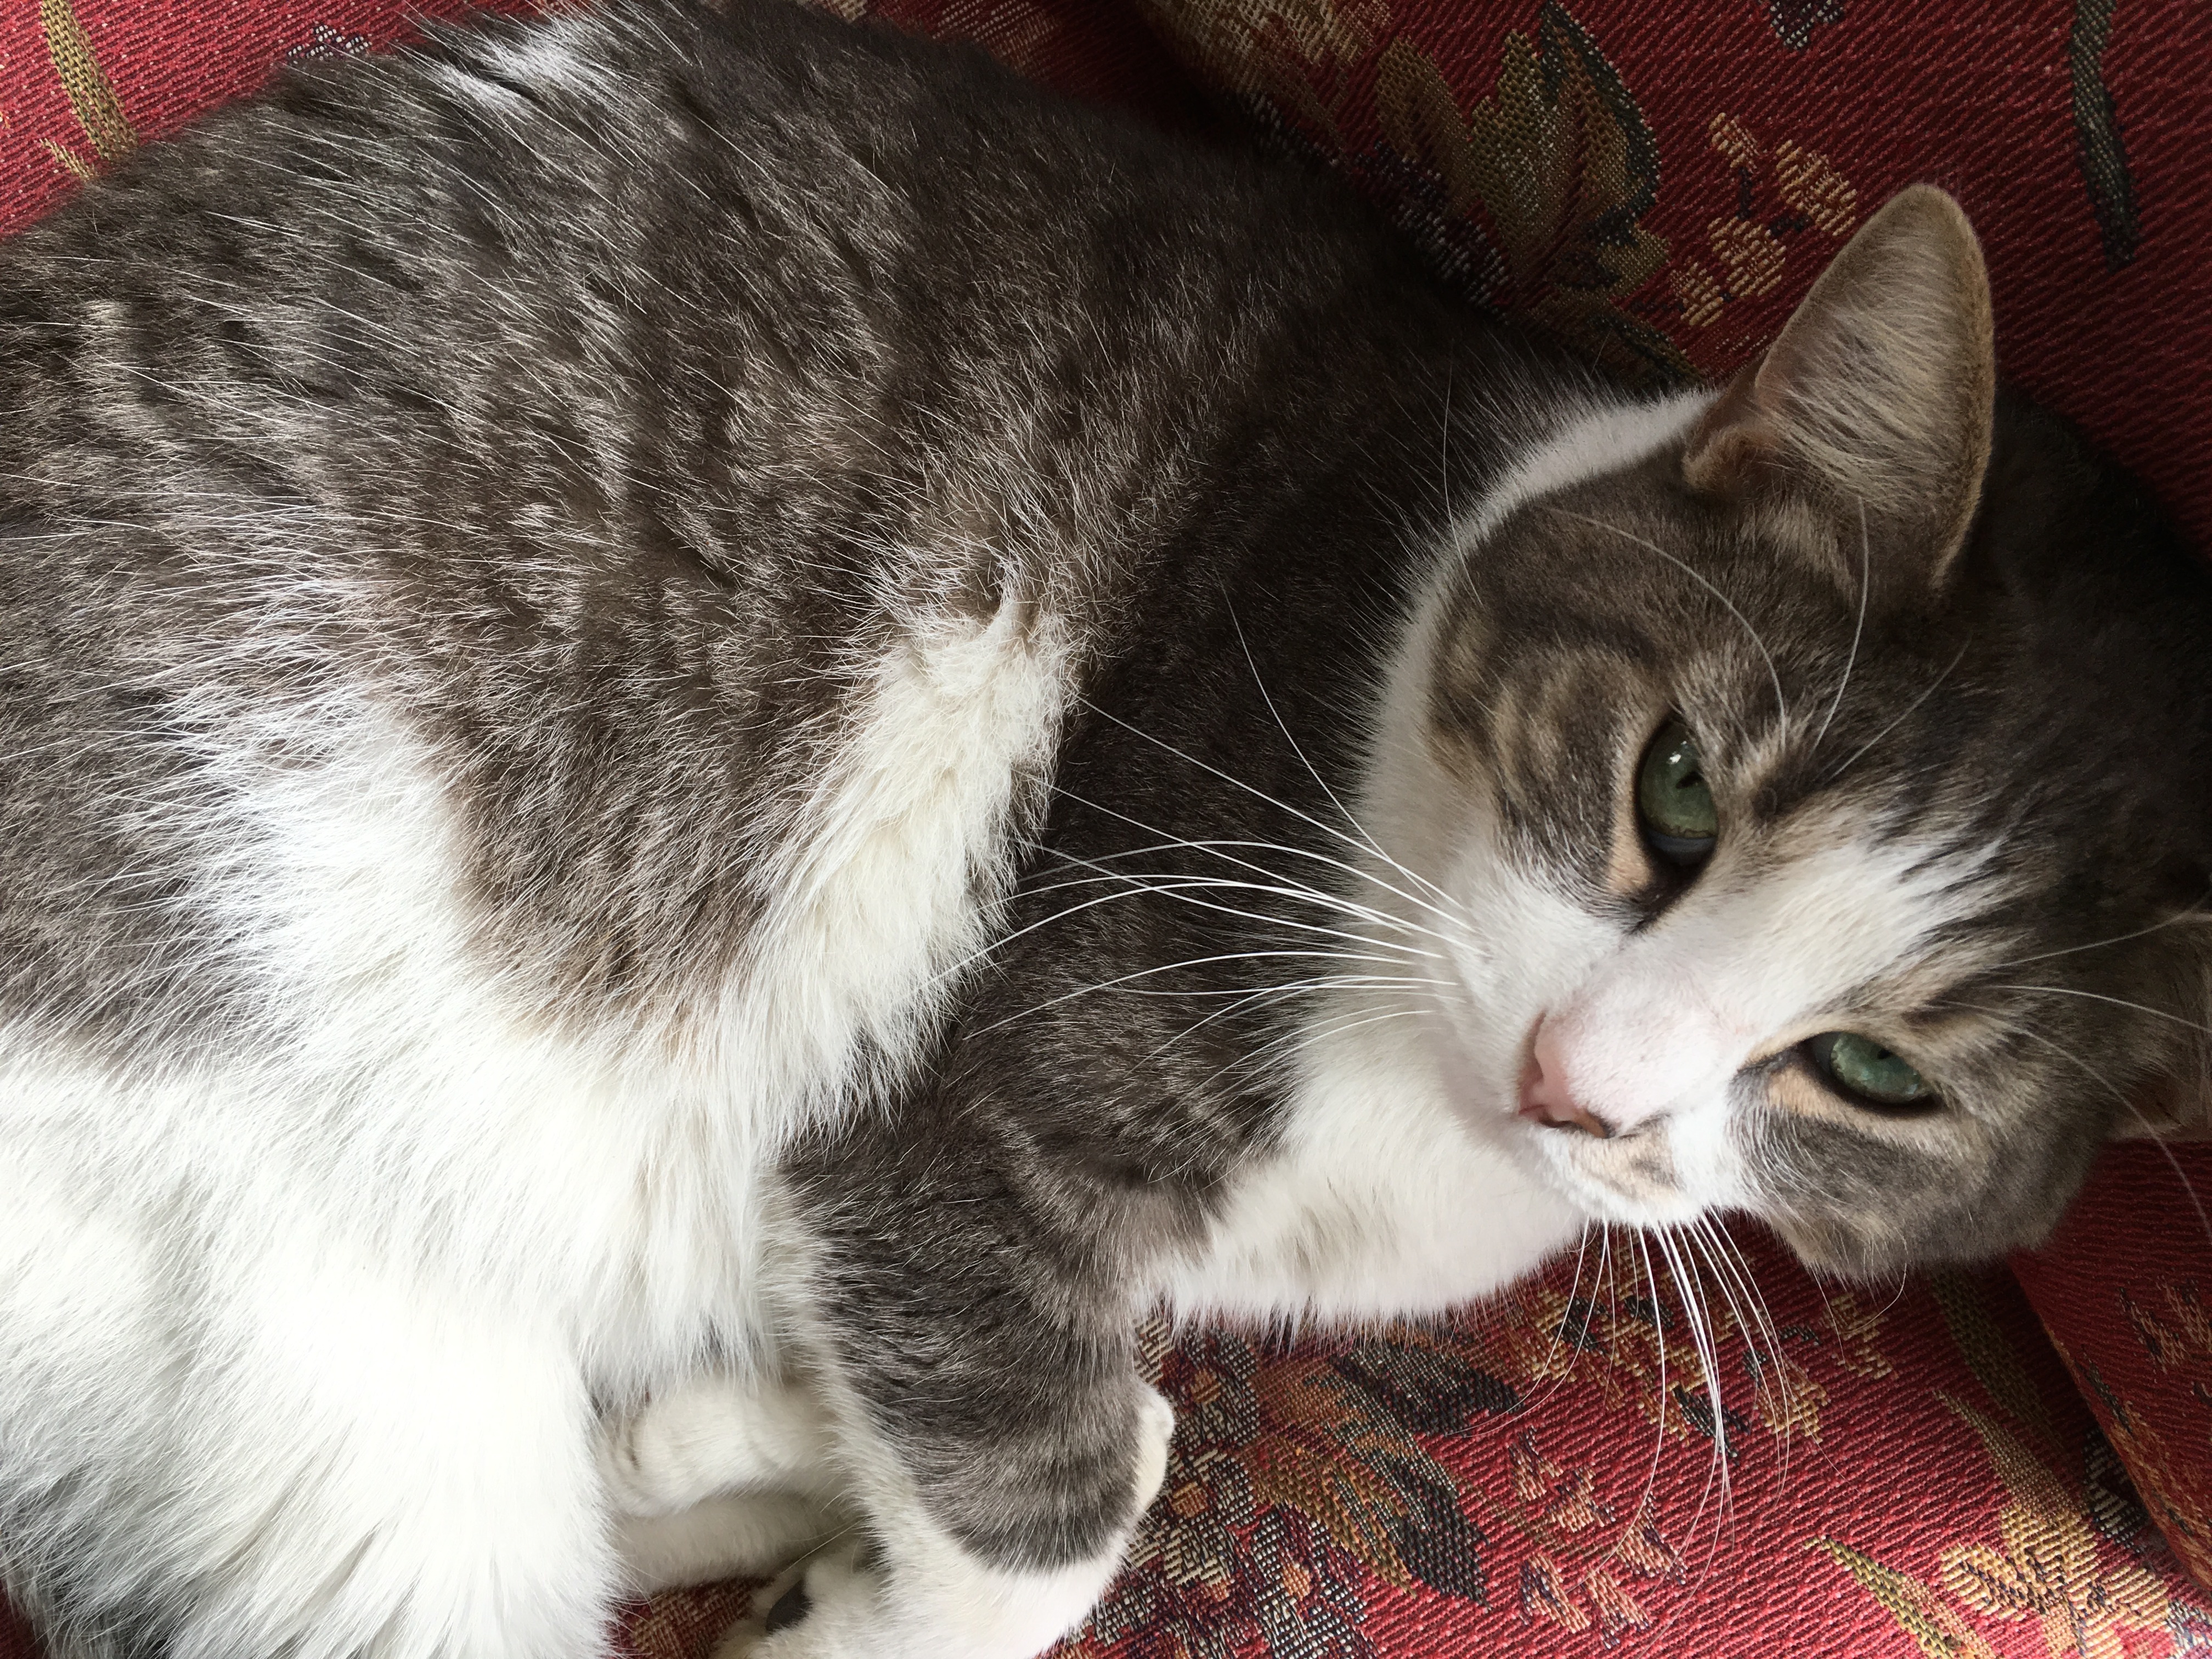
kitten, cat, mammal, nose, whiskers, vertebrate, bubba, european shorthair, small to medium sized cats, cat like mammal, domestic short haired cat, american shorthair